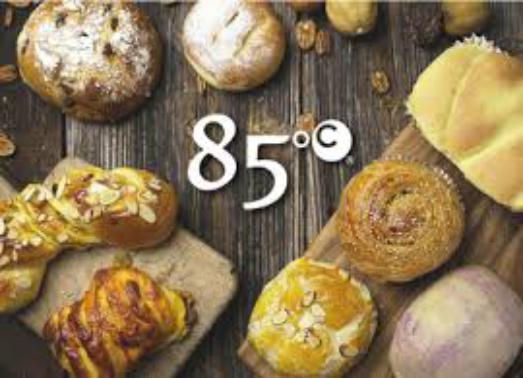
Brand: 85C Bakery Cafe
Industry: Food